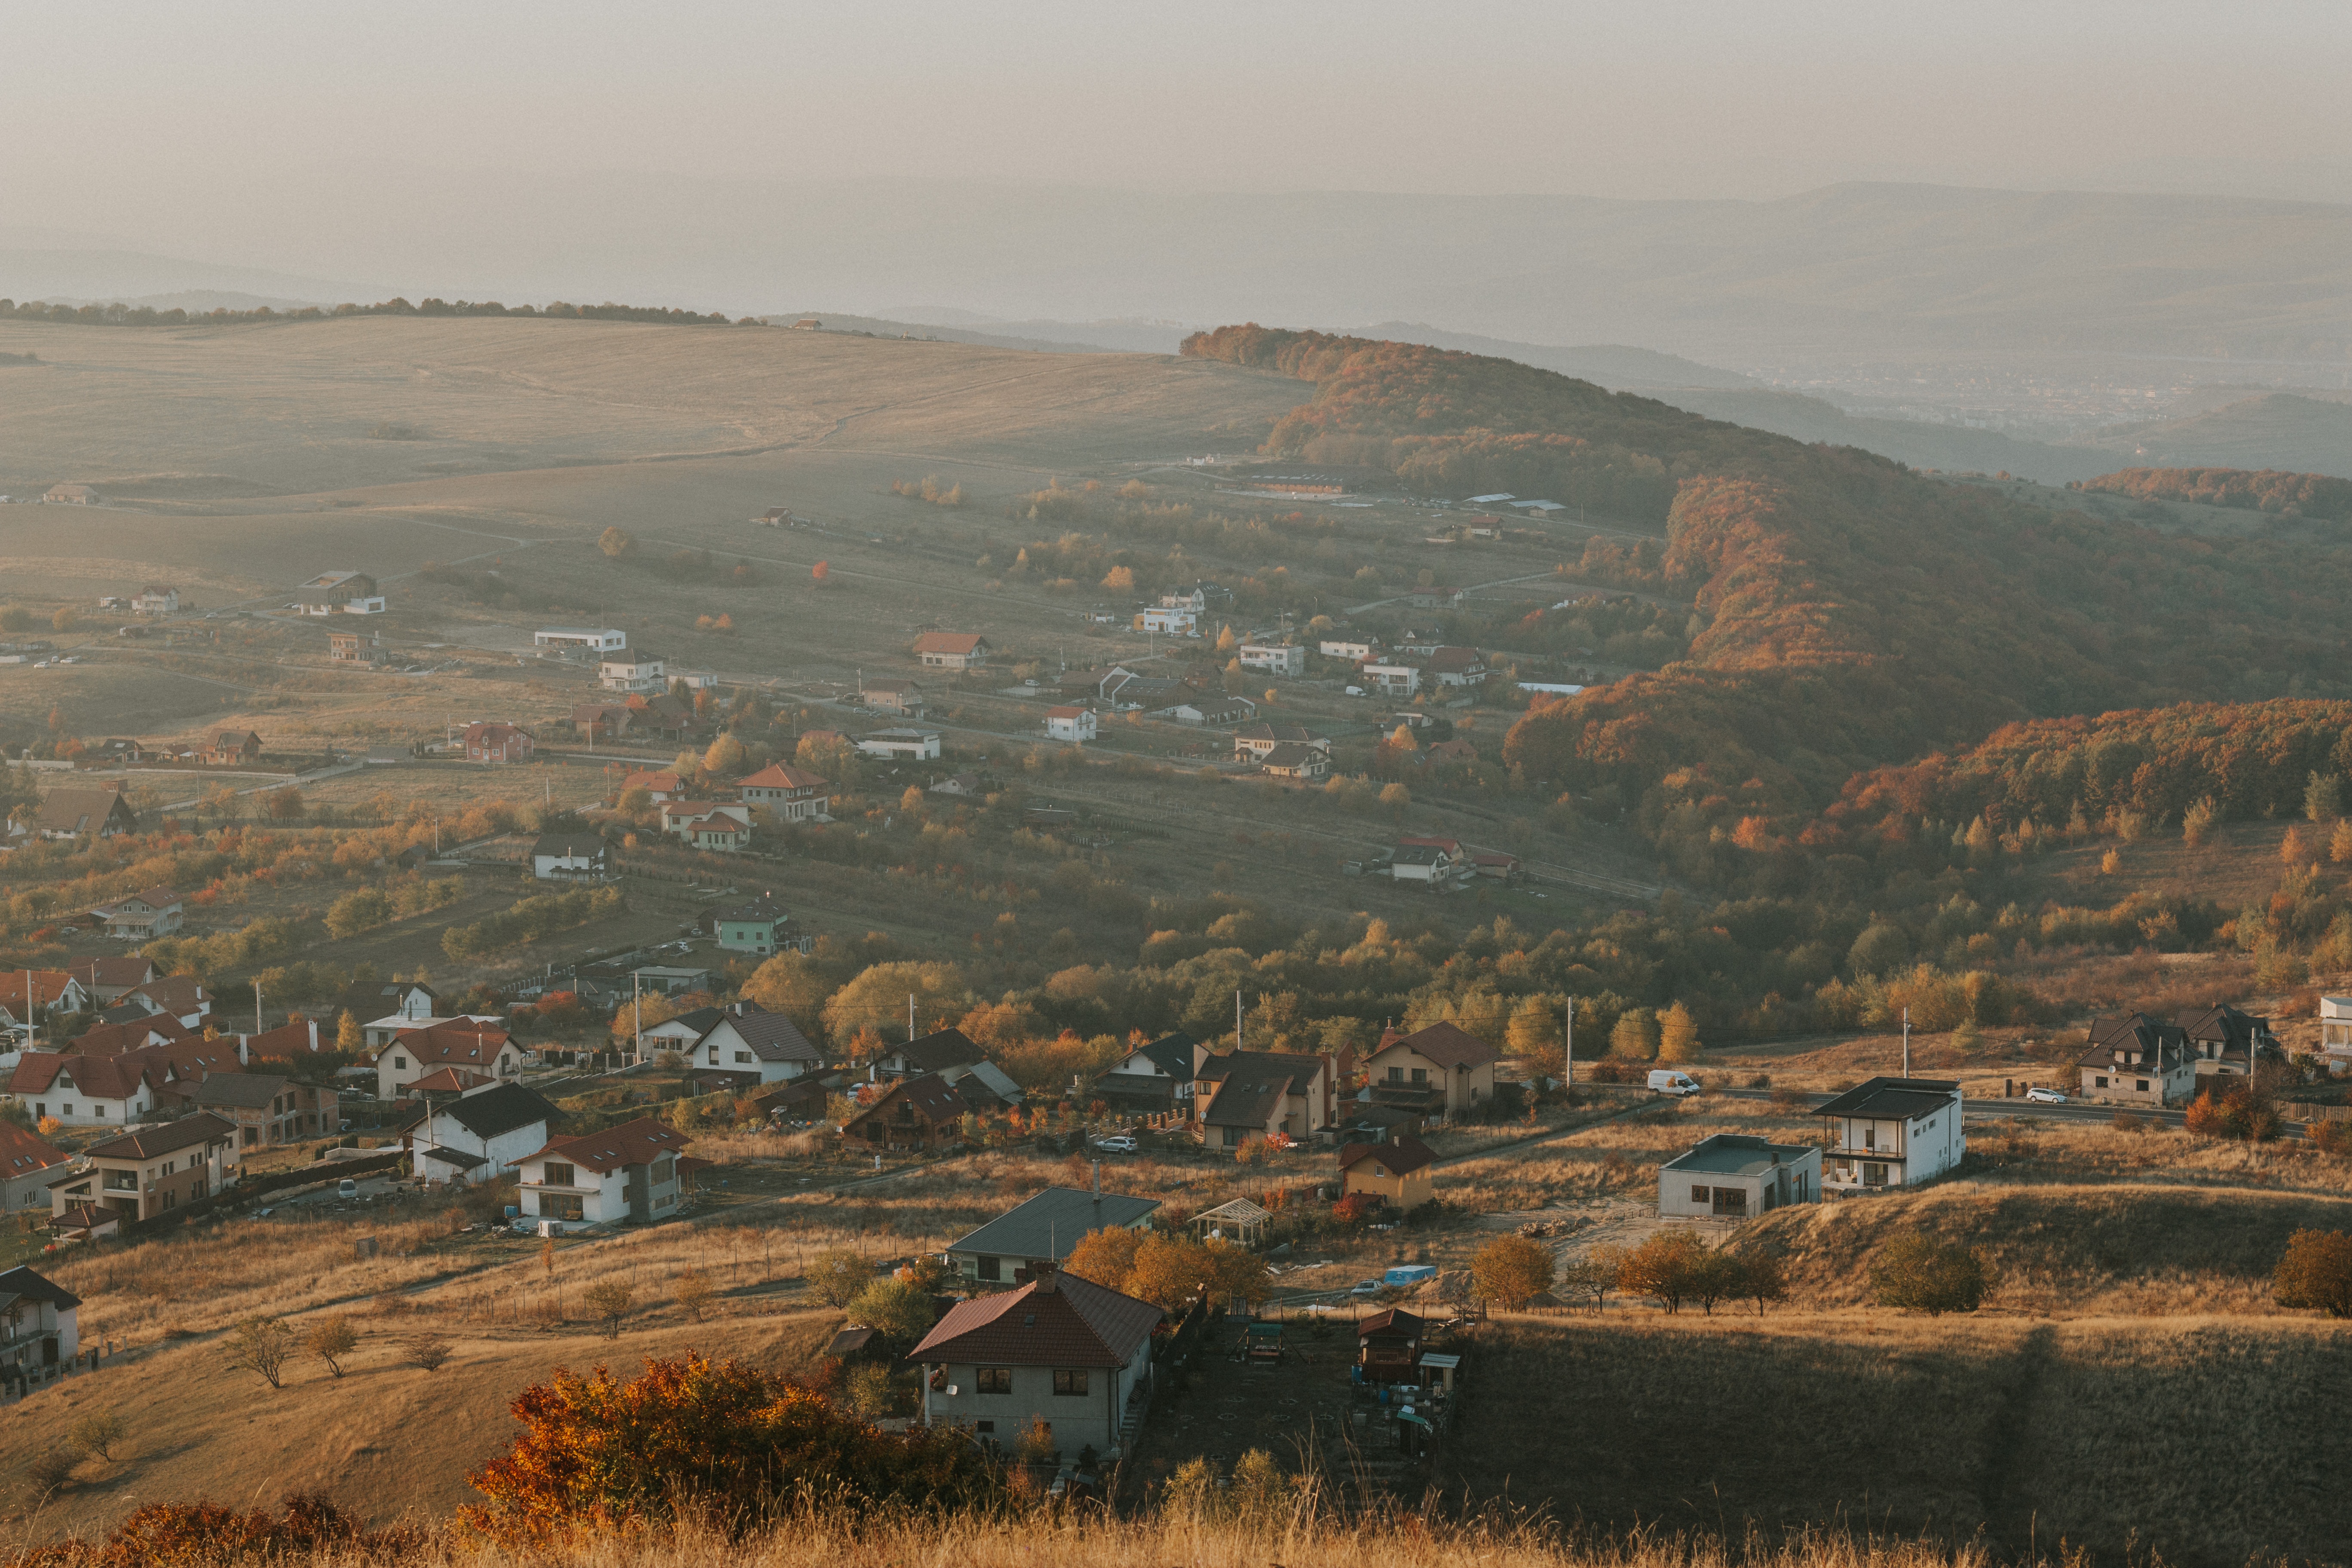
hill, atmospheric phenomenon, sky, highland, rural area, fell, mountain, plain, ecoregion, tree, landscape, cloud, haze, photography, hill station, village, winter, plateau, mist, city, aerial photography, fog, residential area, valley, grassland